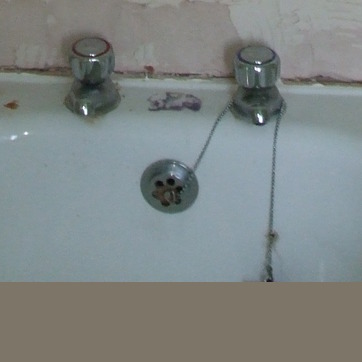
Material: metal